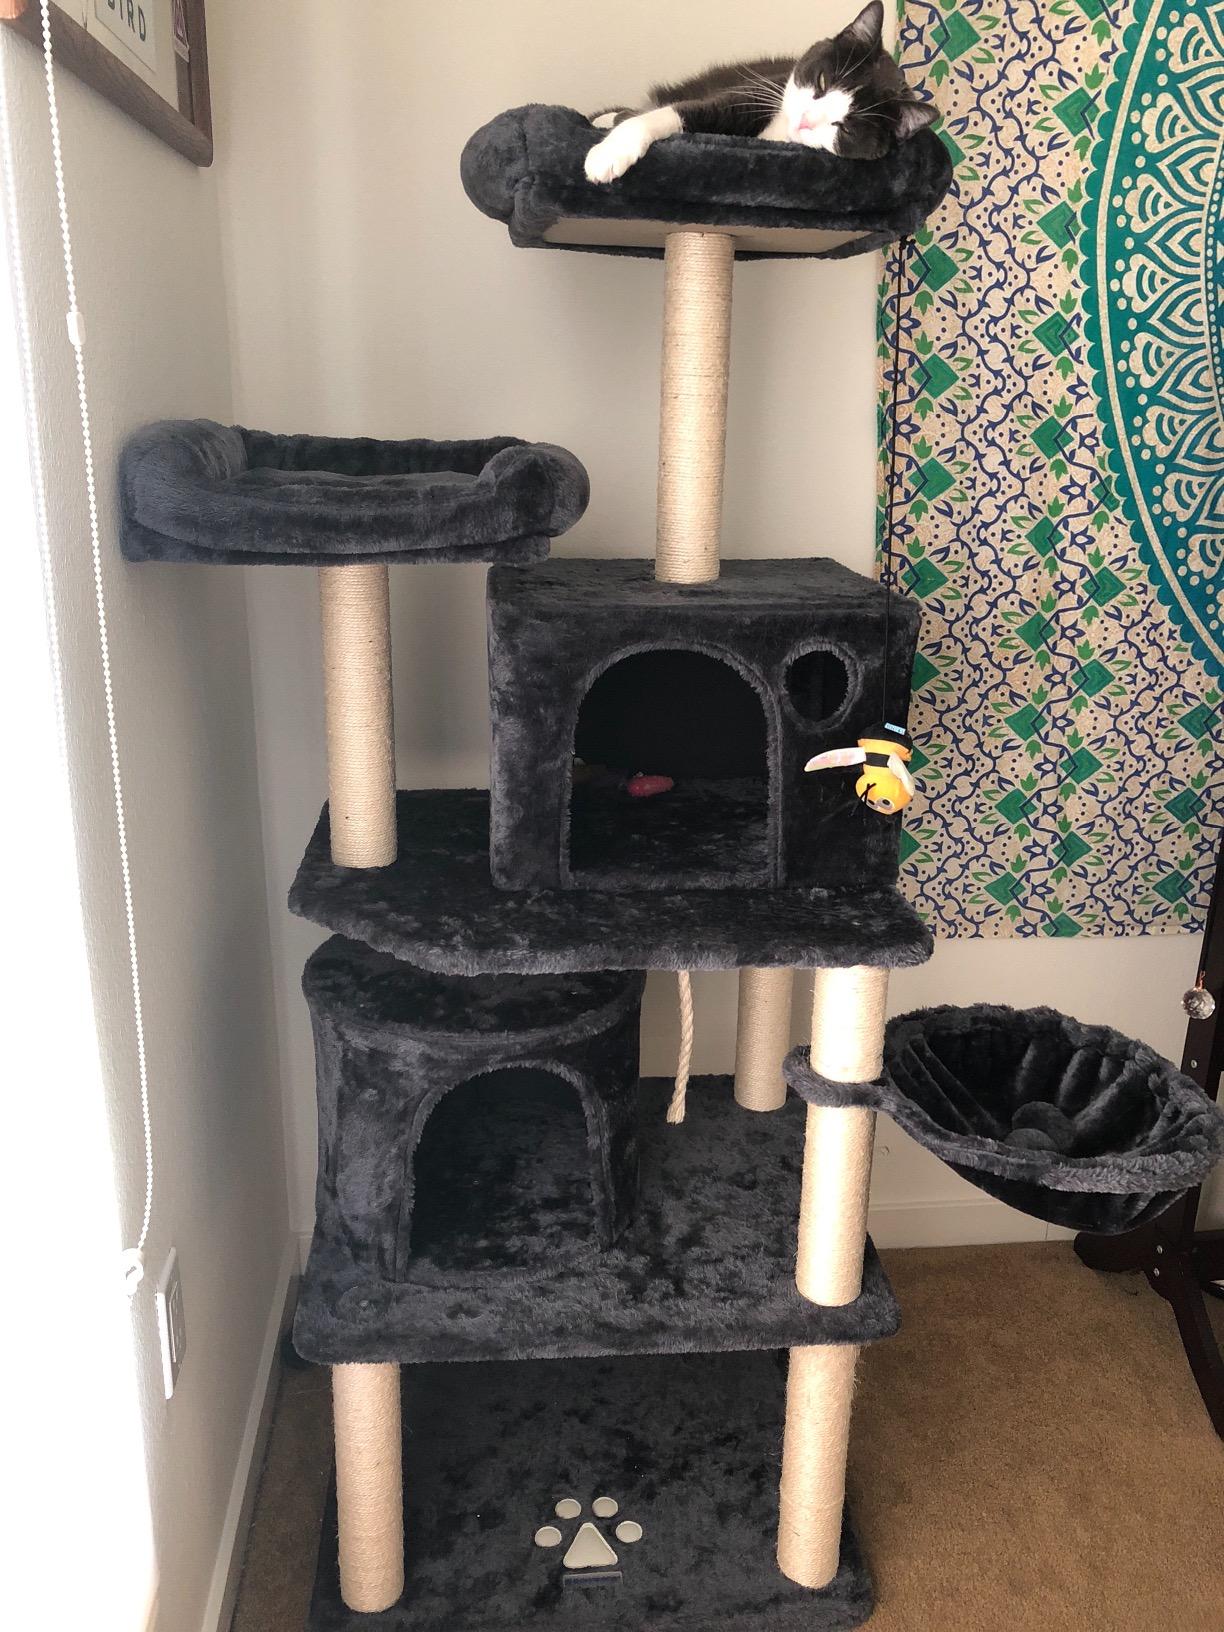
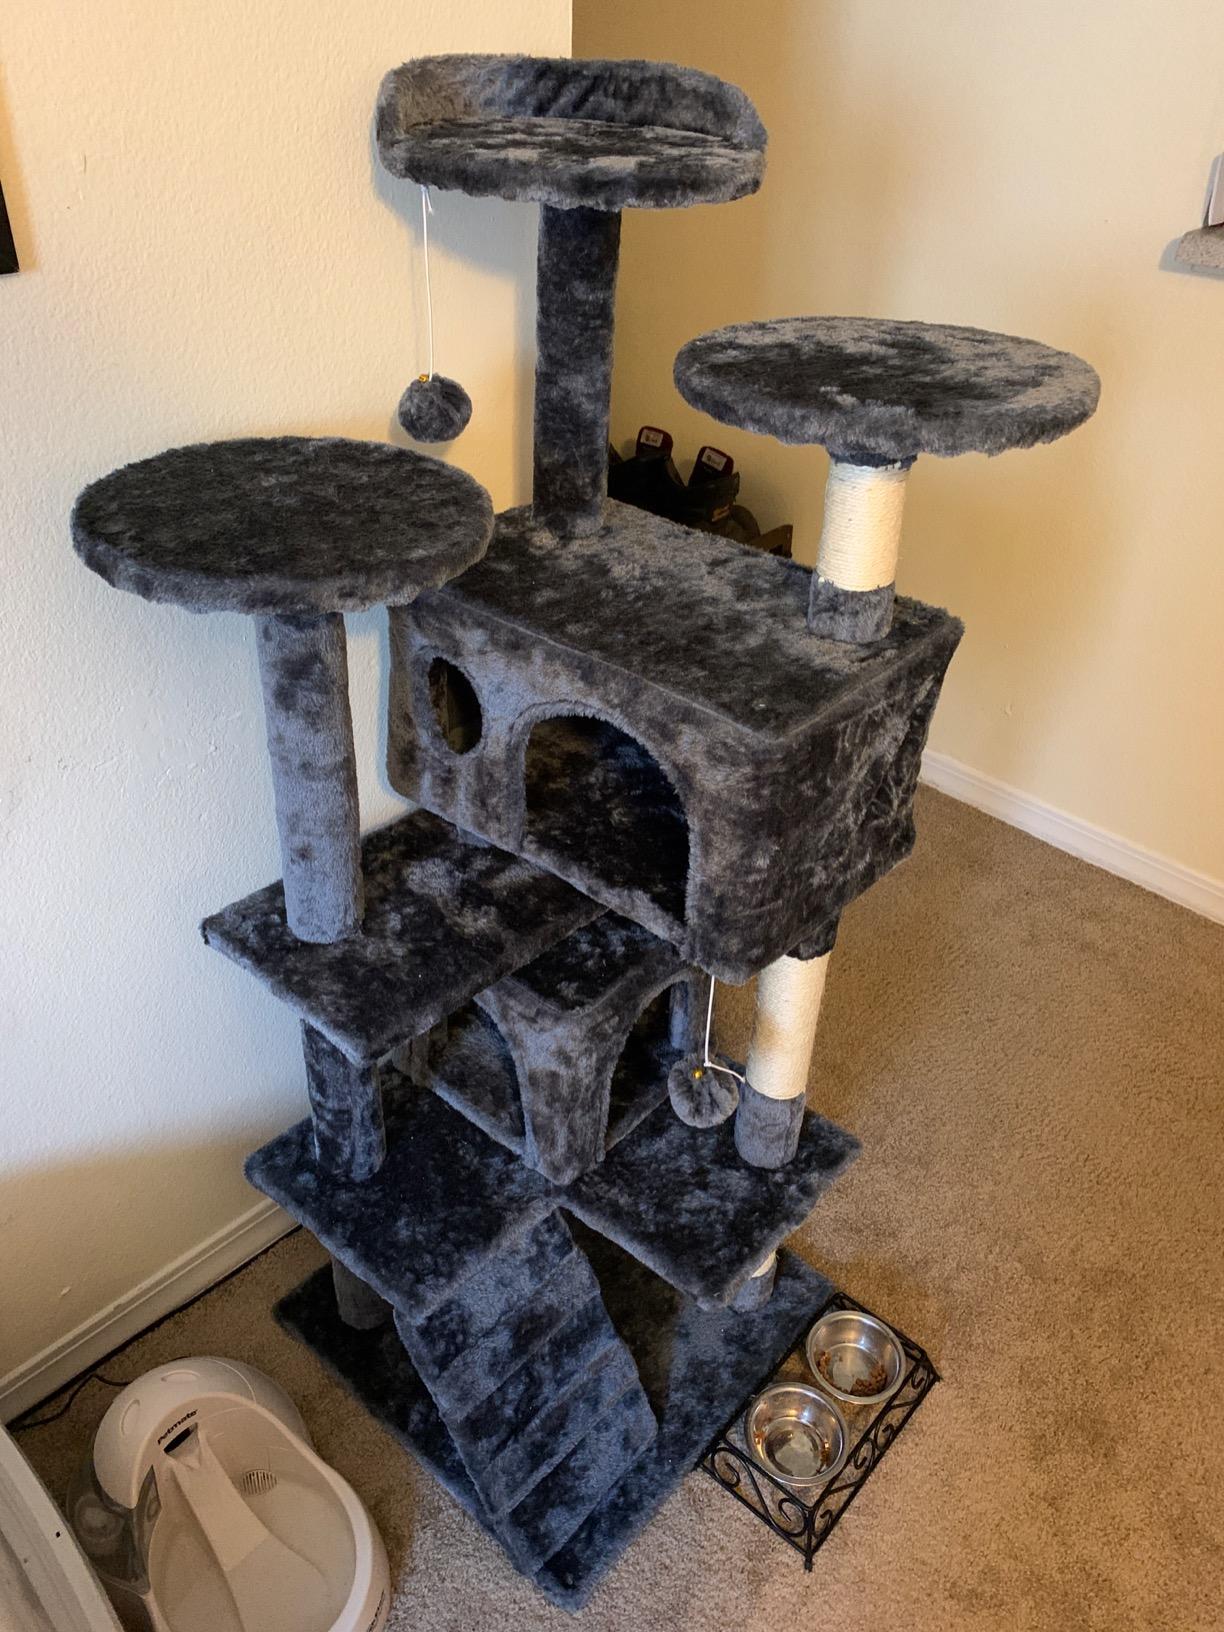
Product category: items_cat tree
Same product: no